Arthur Dale

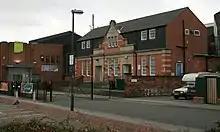
Portland Baths, Muskham Street, Nottingham 1912

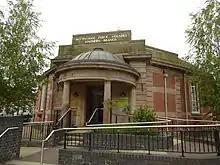
Library, Wilford Grove, Nottingham 1925

He was articled to William Millican and then remained as his assistant. From 1883 he was assistant to James Tait in the Leicester Borough Surveyor's Office and in 1889 he moved to the Nottingham City Engineers' Department. He was appointed assistant City Architect in 1901.